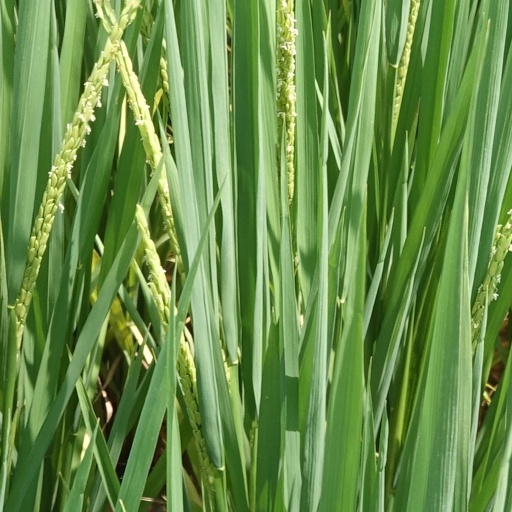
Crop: rice